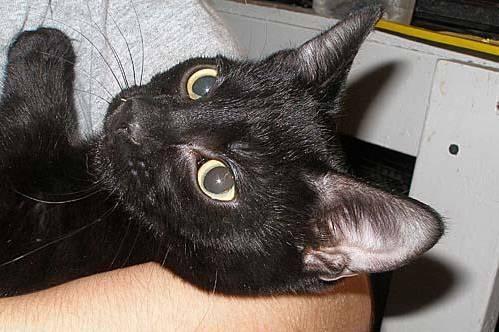
cat